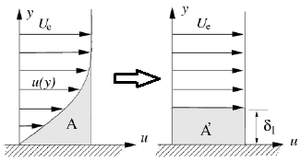
Paramètres caractéristiques de la couche limites
La couche limite est la zone d'interface entre un corps et le fluide environnant lors d'un mouvement relatif entre les deux. Elle est la conséquence de la viscosité du fluide et est un élément important en mécanique des fluides, en météorologie, en océanographie, etc.